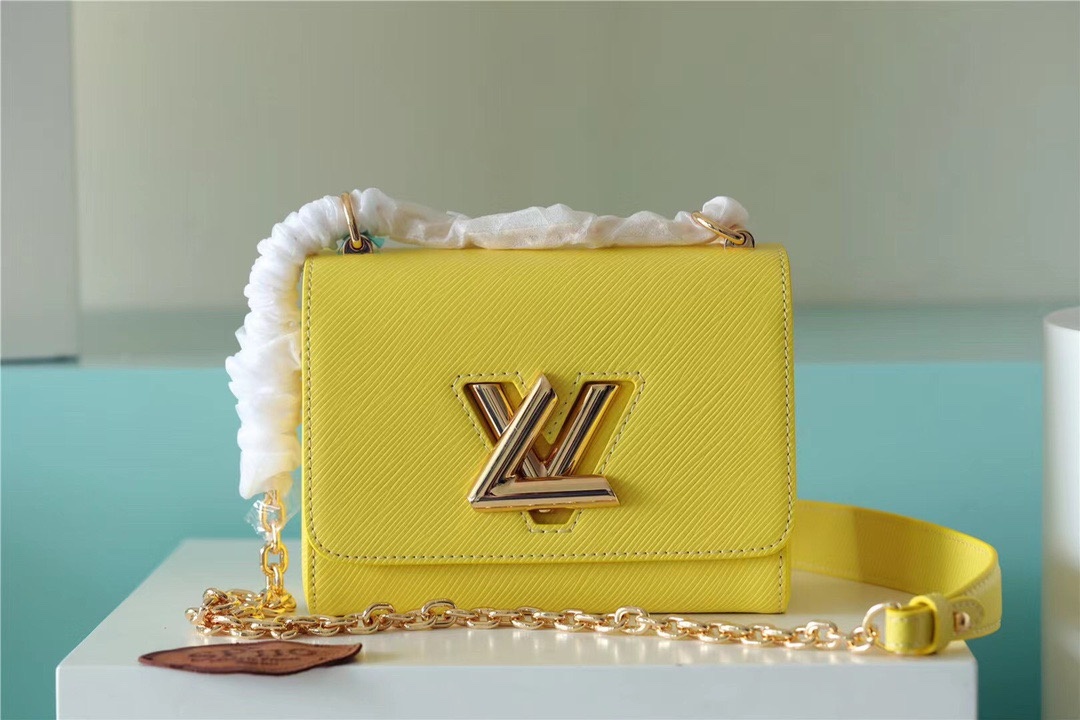
LV Twist PM Epi Yellow For Women,  Shoulder And Crossbody Bags 7.5in/19cm LV
Description L.V Twist PM Epi Yellow For Women, Shoulder And Crossbody Bags 7.5in/19cm LV Rep 1:1 Size: 9.1 x 7.1 x 3.1 inches/ 19 x 15 x 9 cm (Length x height x width) This chic little bag has a secret: it’s roomier than it looks. The cleverly designed “wave” base provides extra space for storing necessities. With lines inherited from the Trapèze clutch, the new Twist features an updated version of the signature turn-lock. Rendered with a 3D bombé effect, the metal closure has a modern, architectural feel. To open the bag, a single smooth twist fits the letter “L” into the “V,” with a satisfying click. The convertible chain handle can be worn cross-body or hung gracefully from the shoulder. Yellow Epi trim Microfiber lining Gold-color hardware Transforming signature LV twist-lock Inside flat pocket with removable mirror Large inside pocket Chain: Sliding, not removable Chain drop: 12.2 inches Chain drop max: 21.3 inches Includes box, dust bag. This product is of the best quality.
Brand: Fancy Classy
Category: Apparel & Accessories > Handbags, Wallets & Cases > Handbags > Convertible Bags